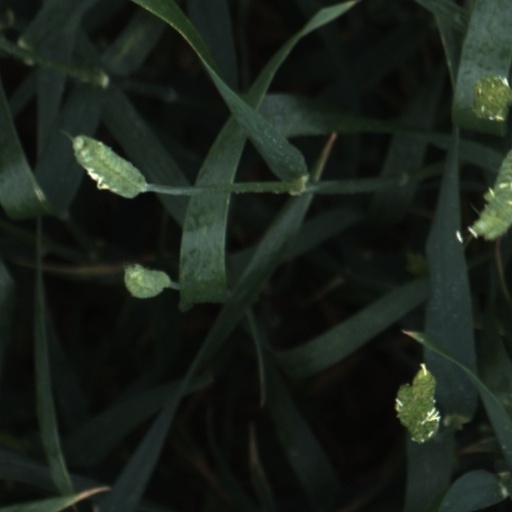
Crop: wheat